2023 North Indian Ocean cyclone season

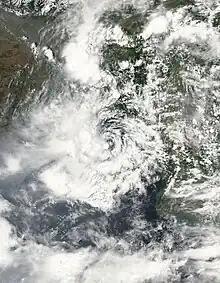
A tropical cyclone off the coast of Bangladesh in 9 June

Under the influence of another cyclonic circulation, a low-pressure area formed over the northeast Bay of Bengal on 9 June, coalescing into a well-marked low-pressure area later that day. Simultaneously, the JTWC would report that the system became "Tropical Cyclone 03B" after its low-level circulation center became fully exposed within its disorganized convection. The system would weaken, becoming a low-pressure area over Bangladesh the next day, resulting in the IMD issuing their last advisory. The JTWC would issue its last bulletin on the system on 03:00 UTC on 10 June.